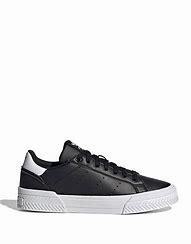
Brand: Adidas
Model: Court Tourino